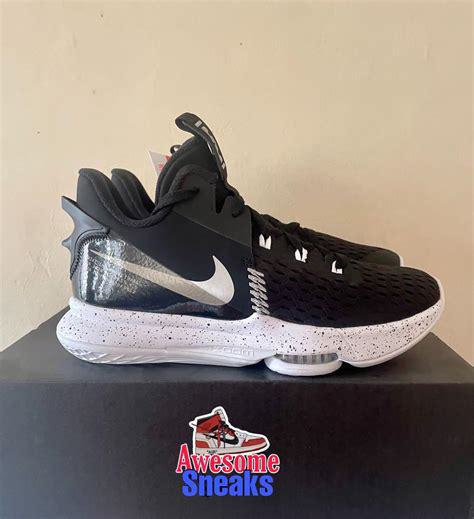
Brand: Nike
Model: Lebron Witness 5